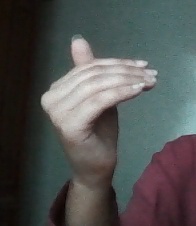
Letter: khaa